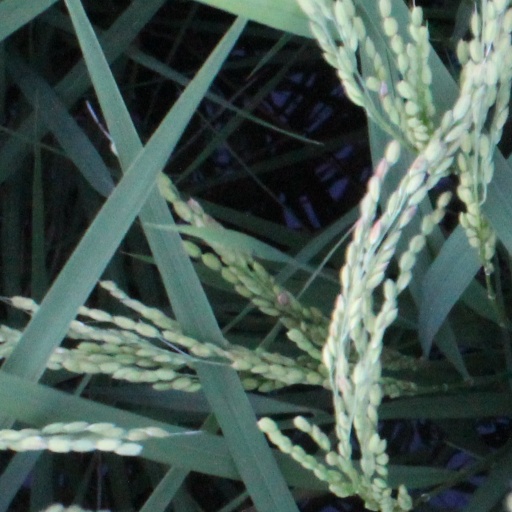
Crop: rice